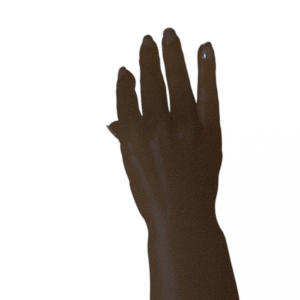
Label: paper